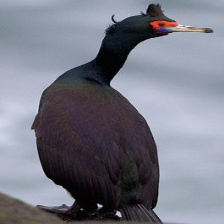
Species: RED FACED CORMORANT
Scientific name: PHALACROCORAX URILE